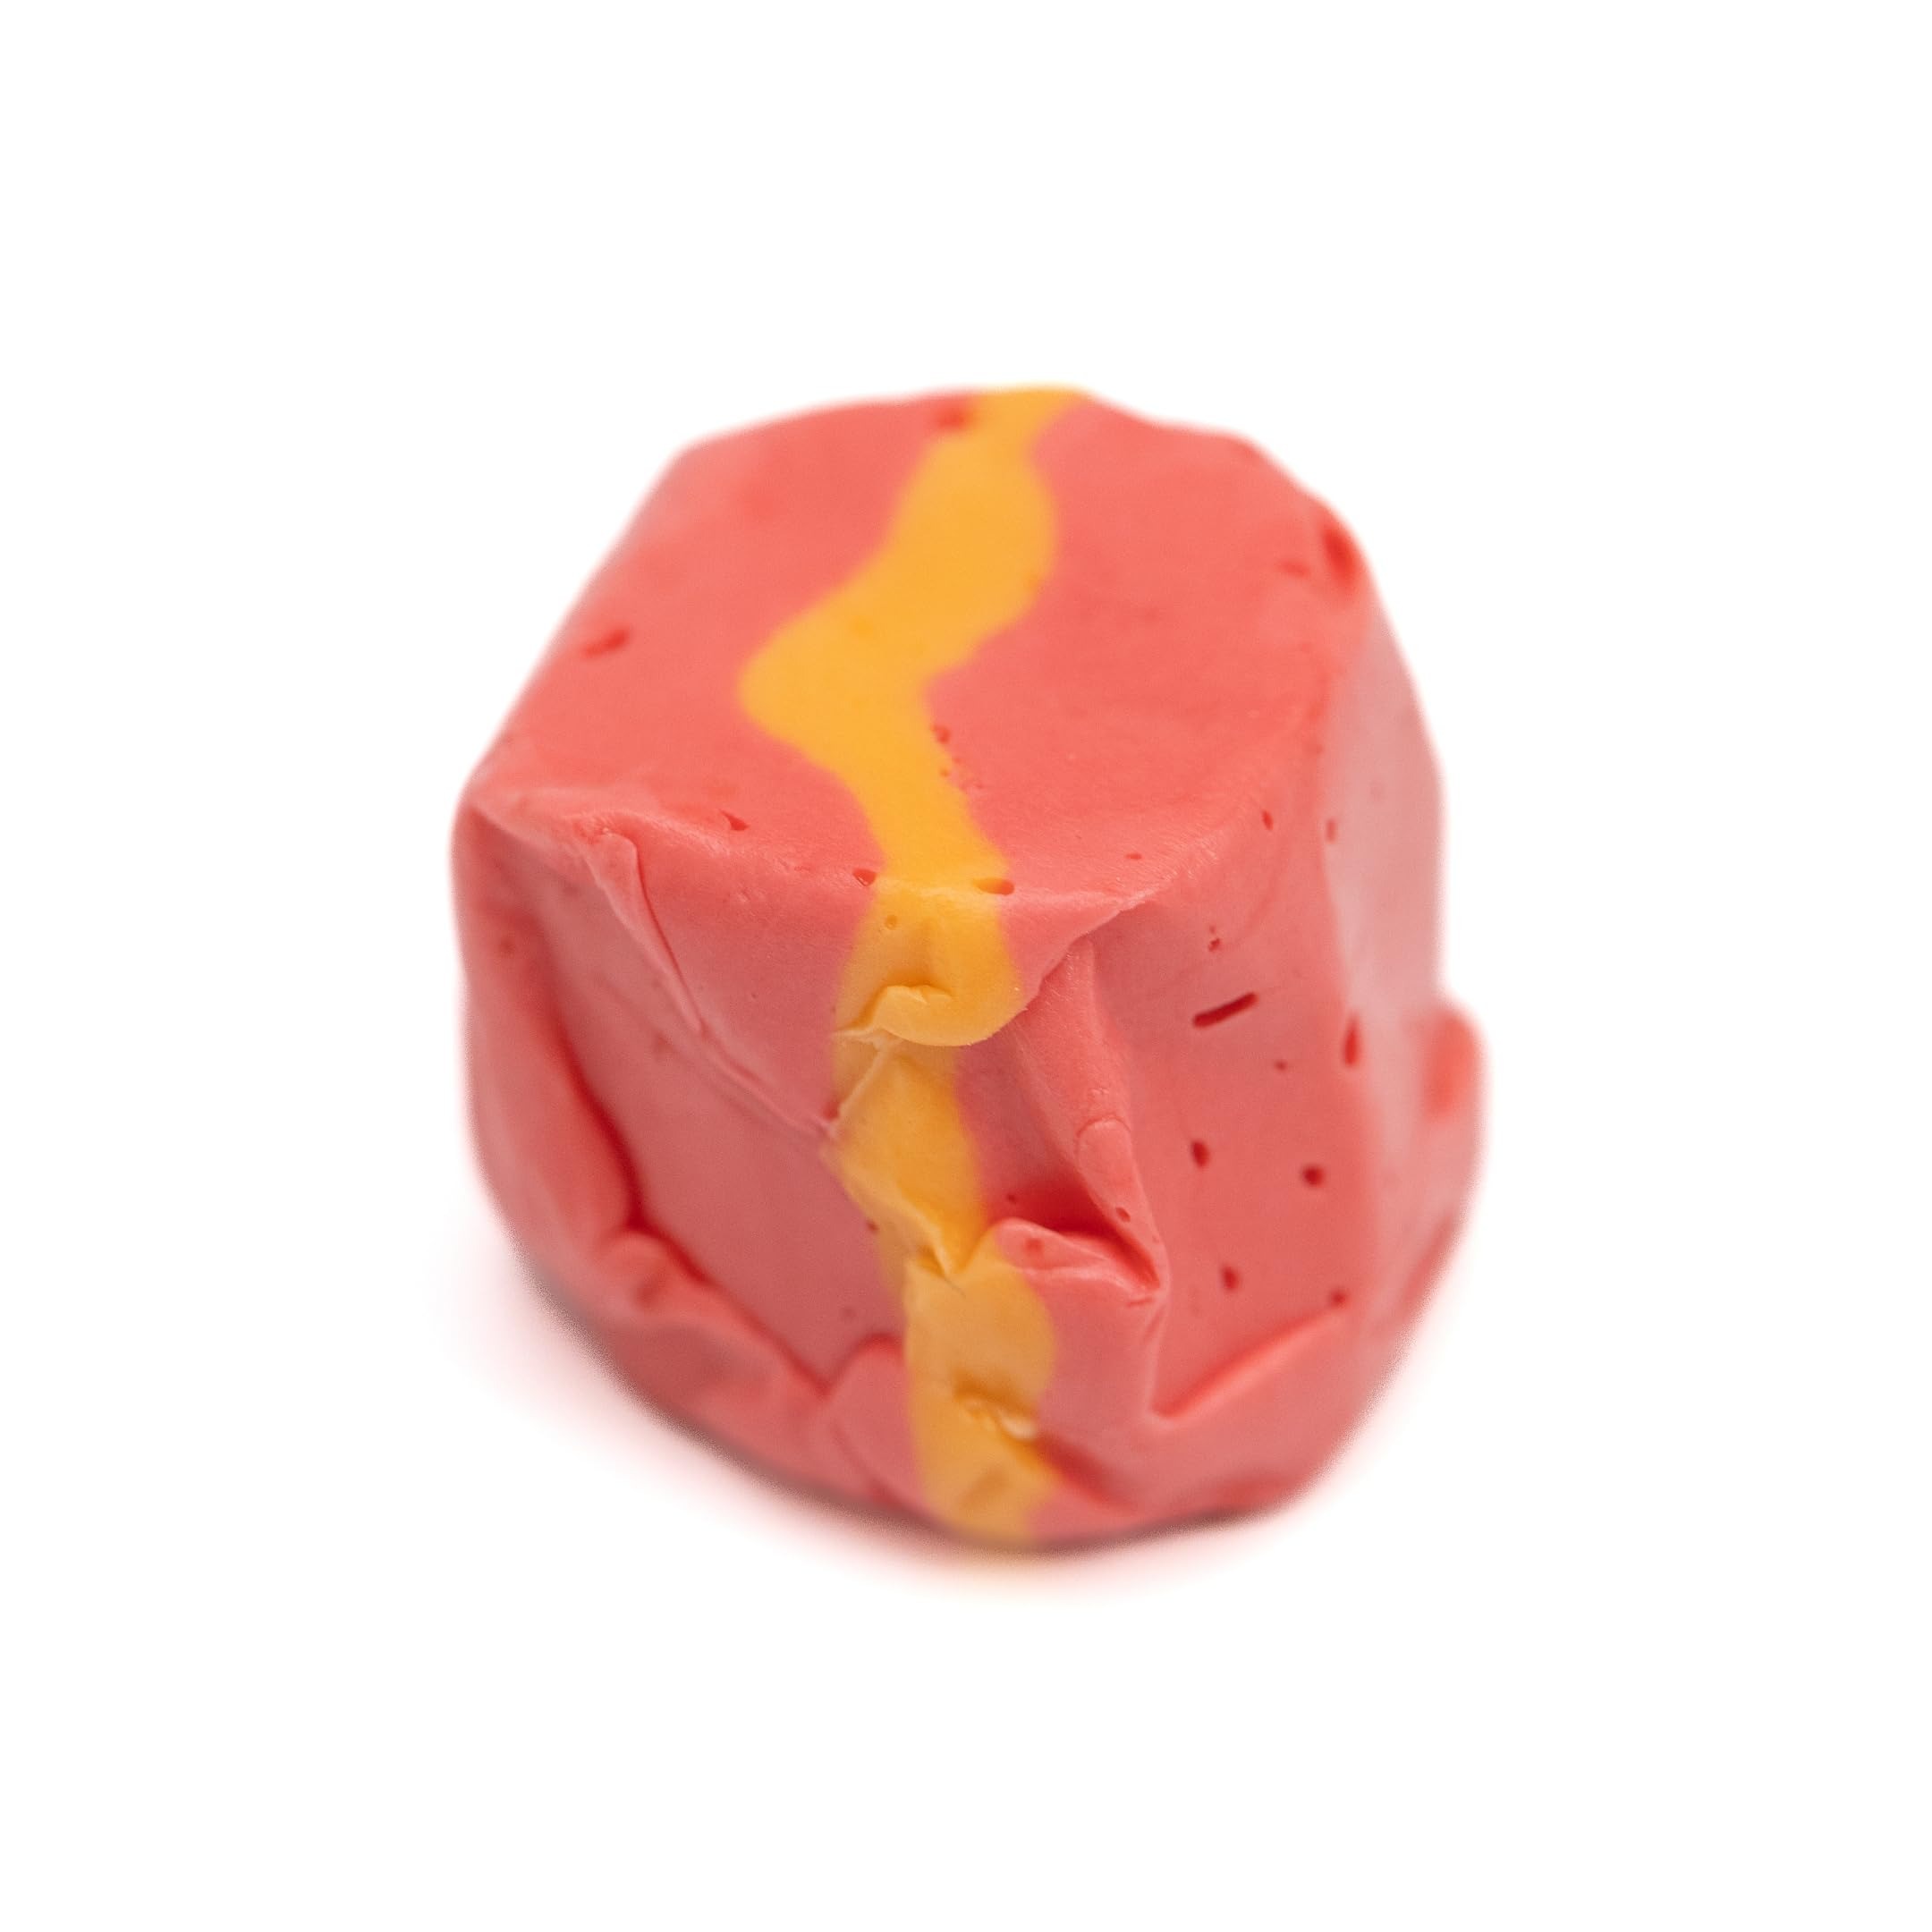
Item Name: Taffy Shop Cinniminni, Cinnamon Salt Water Taffy – Assorted Gourmet Candy Variety Pack, Bulk Sweet Snack, Fresh & Gluten-Free, 160 Individually Wrapped Pieces (80oz)
Bullet Point 1: Cinniminni delivers the warm, spicy-sweet kick of cinnamon in every chewy bite! Perfectly balanced and packed with flavor, this taffy is a must-have for cinnamon lovers craving a tasty treat
Bullet Point 2: Celebrate Every Holiday! From Halloween thrills to Thanksgiving feasts, Christmas cheer, and Easter treats. Sweeten Valentine’s Day, honor Mother’s & Father’s Day, and don’t forget Labor Day, Memorial Day, Hanukkah, and Fourth of July fun!
Bullet Point 3: Gourmet & Shameless: Our premium saltwater taffy is crafted from fresh protein rich egg whites, real sea salt, and coconut oil. A healthy snack made peanut free, soy free, and even sugar-free options for all to enjoy!
Bullet Point 4: Bulk Candy for all Events: Our individually wrapped treats are perfect for trick-or-treaters.. Ideal for large gatherings, corporate events, school functions, church events, fundraisers, and birthday celebrations—Best treat to fill your candy jar!
Bullet Point 5: Perfect treat for any Adventure: hiking, hunting, camping, road trips, Poolside, movie night or to toss it in your backpack or travel bag set. Or great for a night in, whether it's a movie night supplies, late night snack, or board game treat.
Product Description: Gourmet Salt Water Taffy! Whether you're searching for Halloween candy, taffy like coffee, bananas, or strawberries, we’ve got it all. Enjoy fruity flavors like apples, watermelon, and tropical coconut cult. Try fruit snacks, tangy ginger chews, or indulgent chocolate. Our healthy snacks, protein snacks, and sugar-free candy offer guilt-free. These individually wrapped treats are ideal for Halloween party favors, bulk candy, or a snacks variety pack for adults. Our variety pack is perfect for trunk or treat, birthday party favors, and corporate events. Savor unique flavors like pistachio or fun keto-friendly snacks. Whether you're craving gummy bears, a chips variety pack, or classic party favors, we’ve got you covered. Planning for Halloween gifts or stocking up on swedish candy and freeze-dried candy? Enjoy fun treats like gum, caramel apple lollipops, and chewing gum, or stock your pantry with bulk candy individually wrapped. We offer gluten-free and kosher options for everyone. Whether it’s going with your granola bars bulk, fiber gummies in a snack box. Indulge in fruity flavors like mango and peaches, or grab sour candy, caramel popcorn, and white chocolate taffy for a movie night. Grab snack packs, a perfect bar, or individual packs for on the go. We offer healthy snacks for adults, dye-free candy, and gluten-free snacks. Try nostalgic cotton candy, and classic candy corn salt water taffy. Better than lollipops individually wrapped, assorted candy variety packs,and caramel candy!
Value: 80.0
Unit: Ounce

Price: 26.48